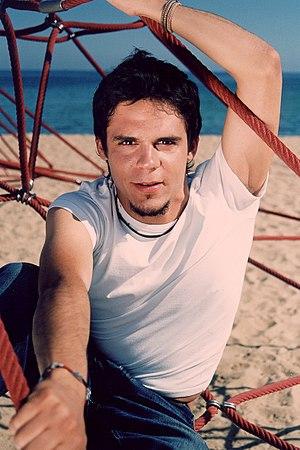
Bart Santana, de son vrai nom Bartolomé Santana, est un acteur espagnol né le 6 octobre 1980, qui interprète notamment le rôle de Roque dans la série espagnole Physique ou Chimie.